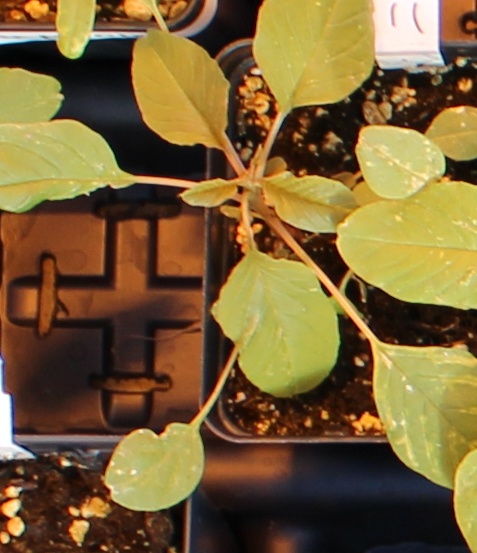
Label: Palmer Amaranth